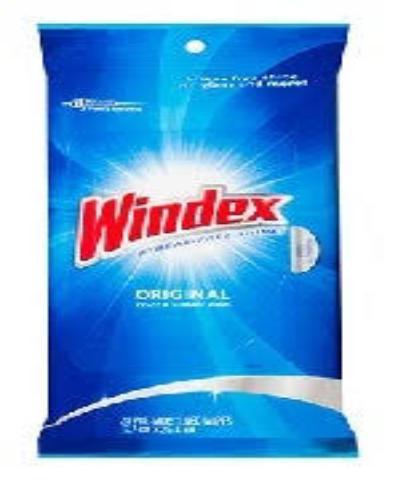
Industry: Necessities